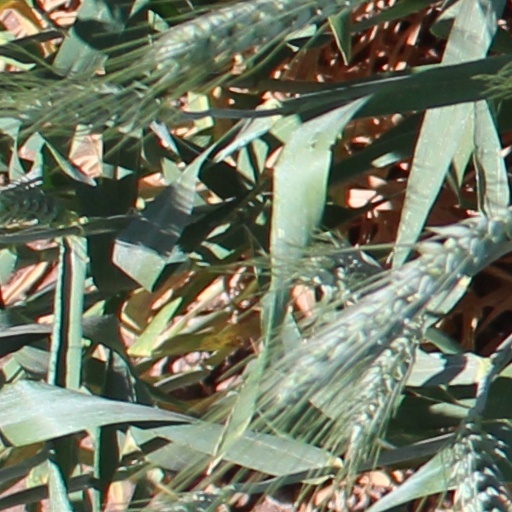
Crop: wheat